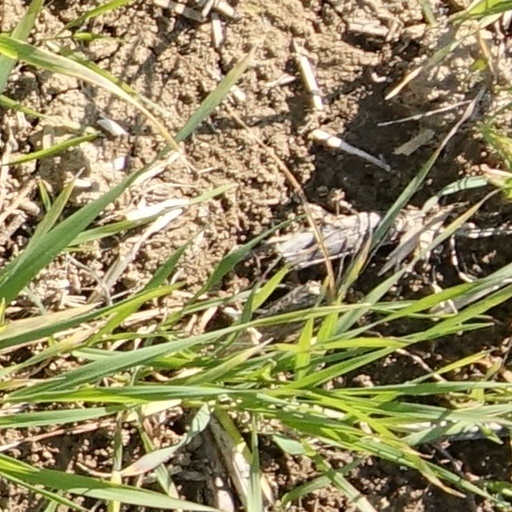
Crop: wheat